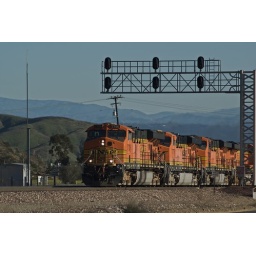
A BNSF train passes under a signal bridge on its way to Cajon Pass.